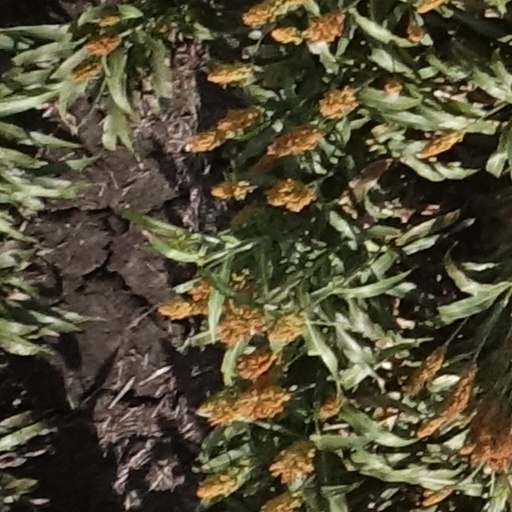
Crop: sorghum